Stephen Wright (English footballer)

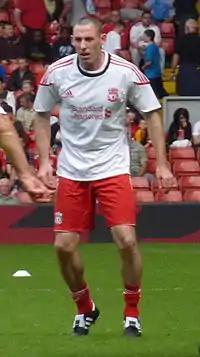
Wright playing in Jamie Carragher's Testimonial in 2010

Stephen John Wright (born 8 February 1980) is an English former professional footballer who works for Liverpool academy as a coach.